Auto-Mixte

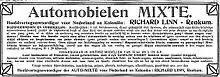
An advert for Auto-Mixte, ca. 1910

Auto-Mixte built cars between 1906 and 1912 using a hybrid-technology under license from Pieper, after Henri Pieper died. From 1912 to 1914 the cars were made as Pescatore, named after the owner. The outbreak of World War I marked the end of the car. The workshop was eventually taken over by a motorcycle manufacturer Gillet Herstal. Auto-Mixte made buses for the City of London as well; one electric engine driving each wheel, therefore creating one single walkway without obstructions.